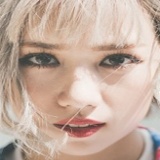
ca sĩ Min